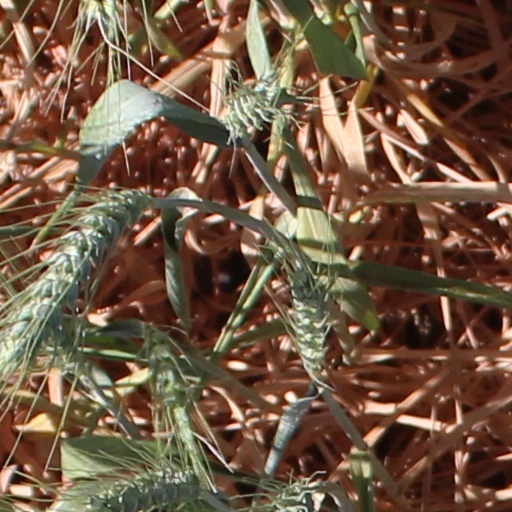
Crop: wheat